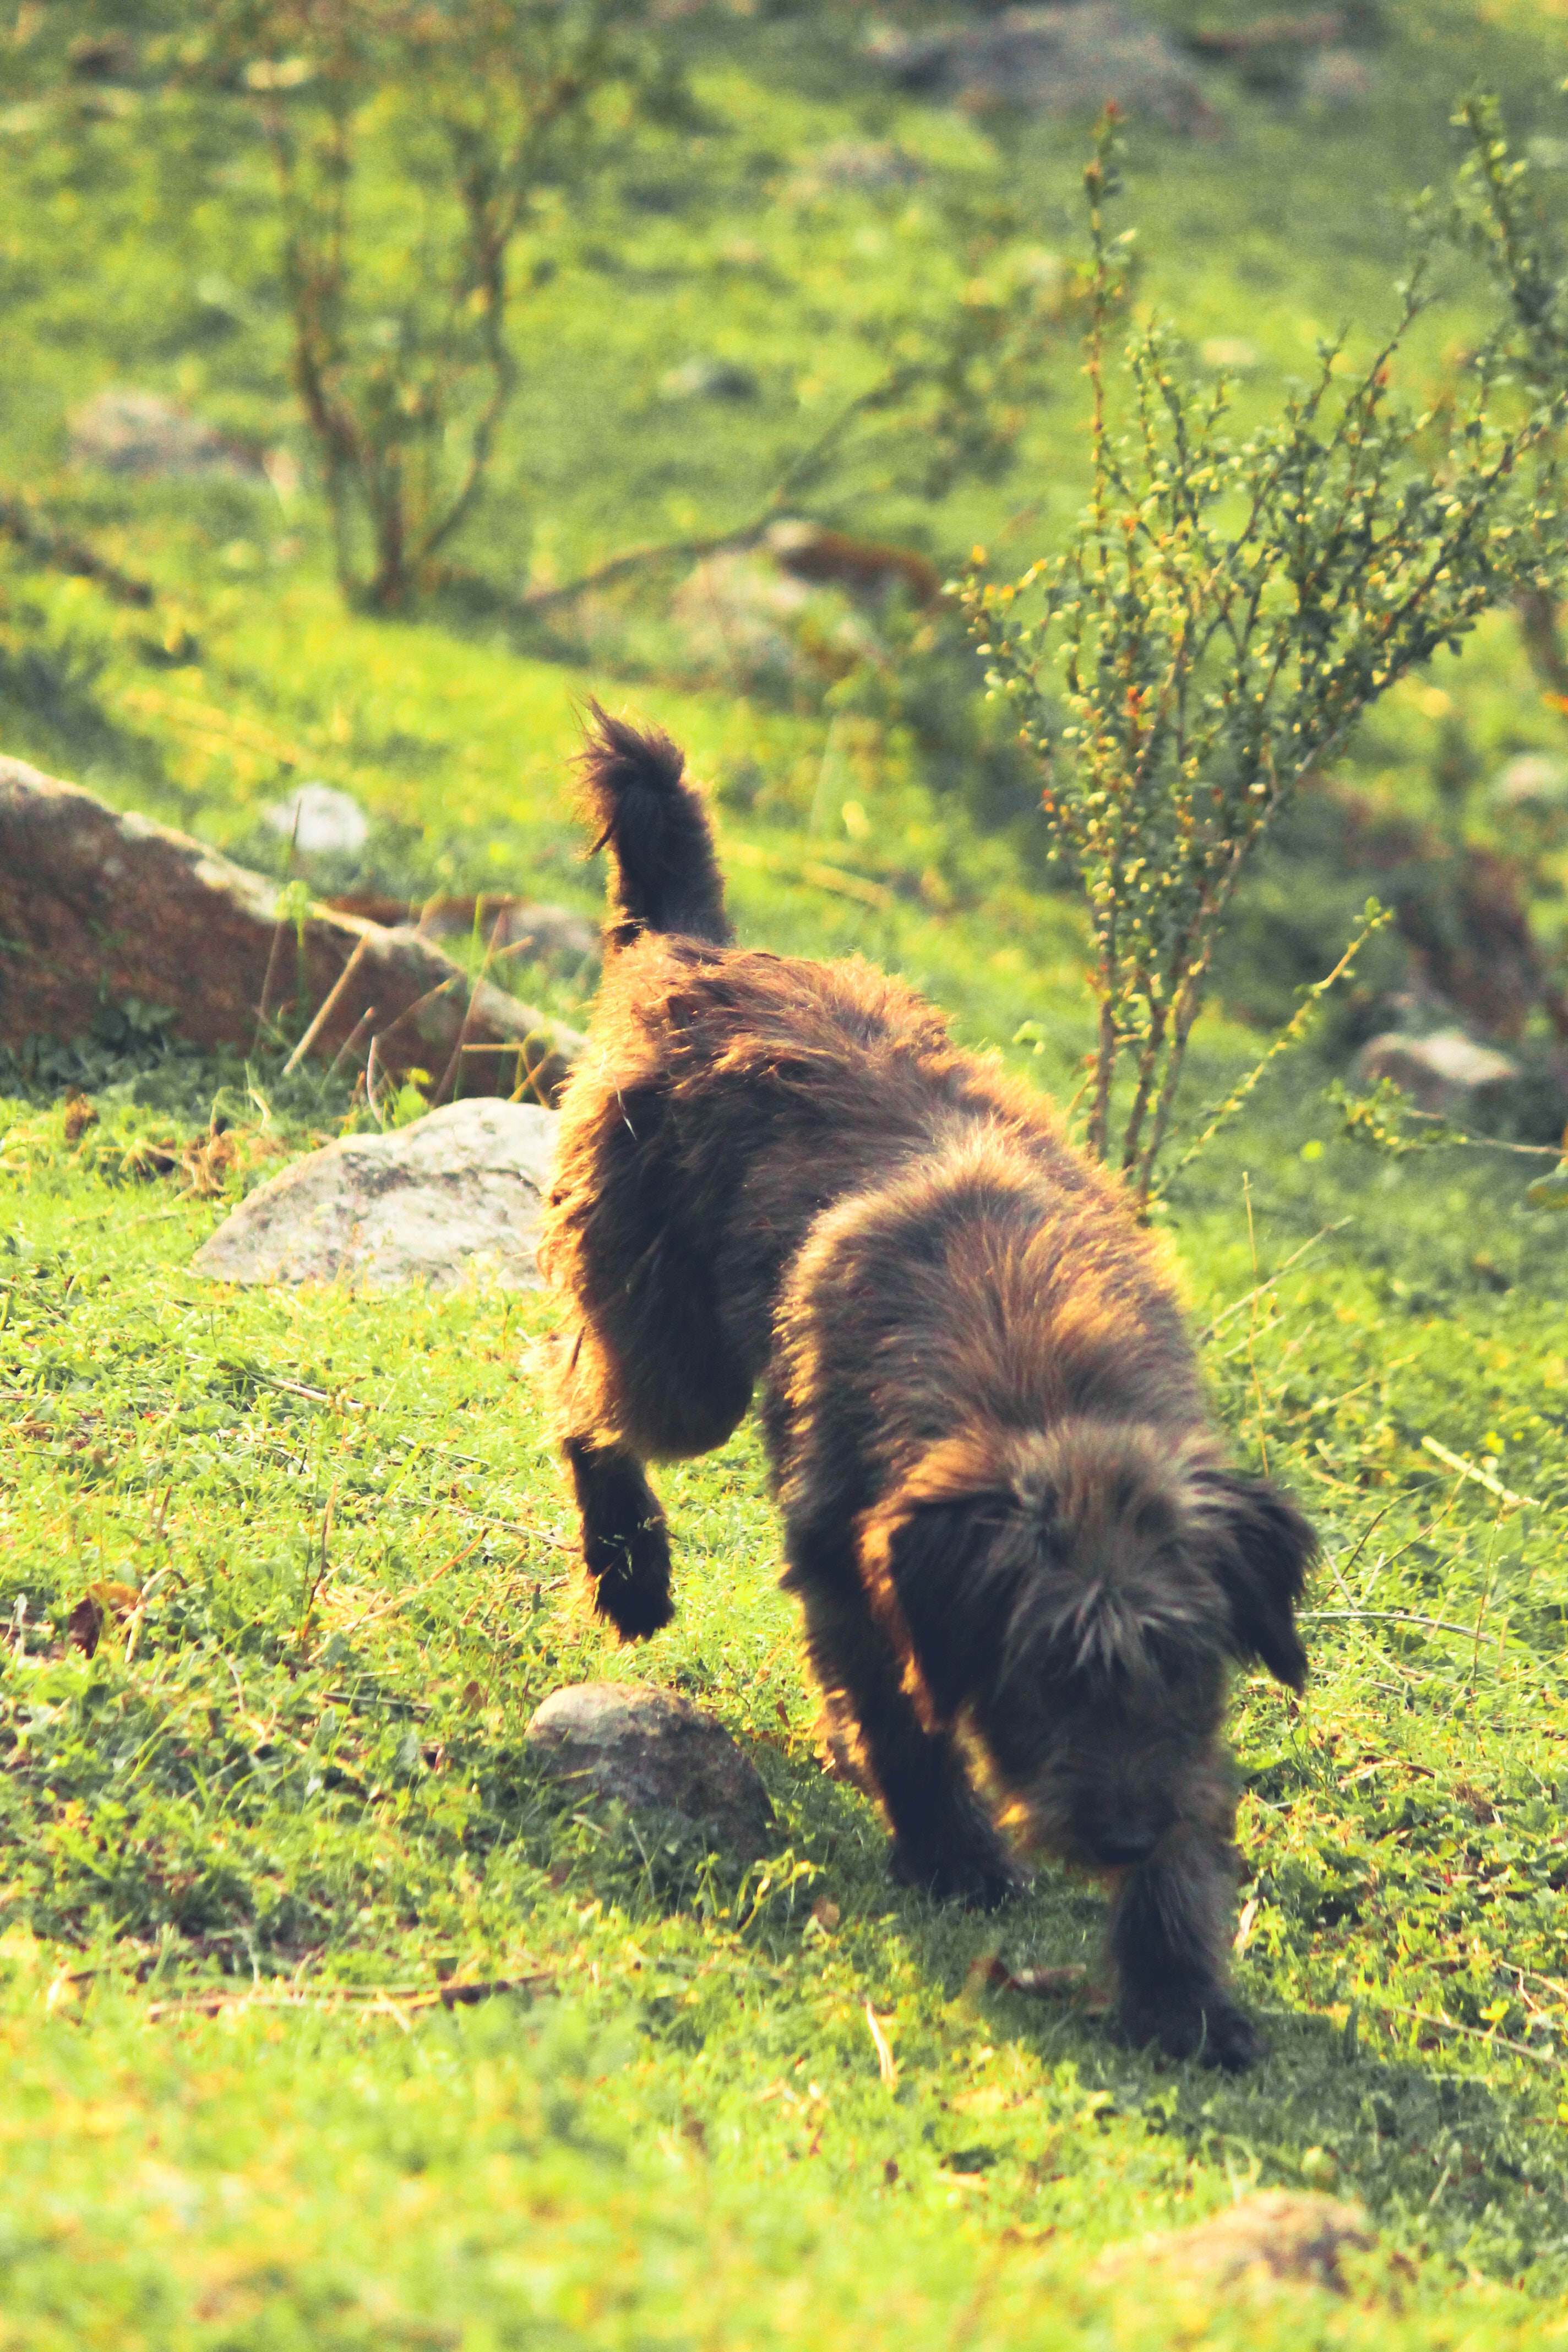
vertebrate, dog, canidae, dog breed, grass, carnivore, cairn terrier, tree, sporting group, tail, plant, terrier